Judgment Day (2004)

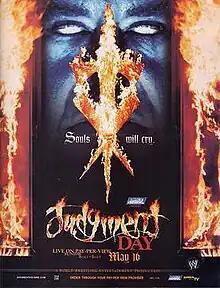
Promotional poster featuring The Undertaker

The 2004 Judgment Day was the sixth Judgment Day professional wrestling pay-per-view (PPV) event produced by World Wrestling Entertainment (WWE). It was held exclusively for wrestlers from the promotion's SmackDown! brand division. The event took place on May 16, 2004, at Staples Center in Los Angeles, California.